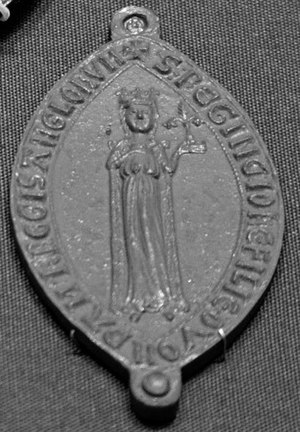
Johanne af England, dronning af Sicilien / Grevinde af Toulouse
Johannes segl.
Johanne af England var gennem ægteskab dronning af Sicilien og grevinde af Toulouse. Hun var 7. barn af kong Henrik 2. og Eleonora, hertuginde af Aquitanien. Fra sin fødsel var hun bestemt til at indgå et politisk og kongeligt ægteskab. Hun giftede sig med Vilhelm 2. af Sicilien og senere med Raymond 6., greve af Toulouse, to meget vigtige og magtfulde skikkelser i det politiske landskab i middelalderens Europa.